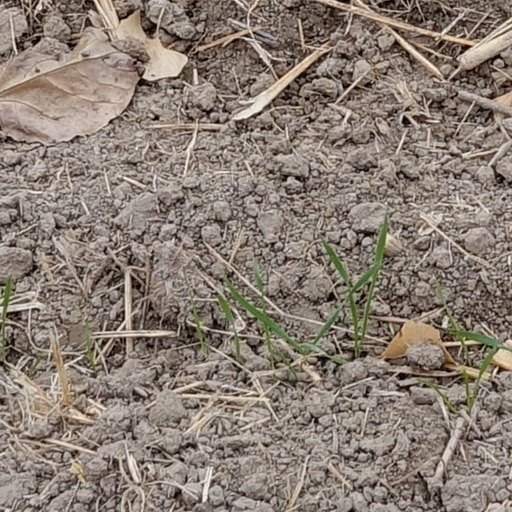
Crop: wheat